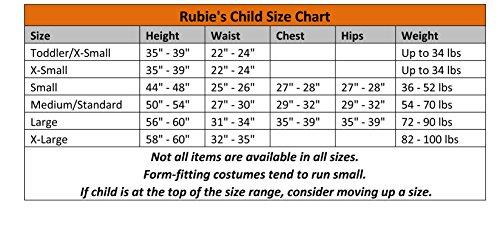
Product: Rubie's Costume Viking Warrior Boys Costume
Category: Clothing, Shoes & Jewelry | Costumes & Accessories | Women | Costumes & Cosplay Apparel | Costumes
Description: Includes: Shirt With Belt, Cape, Hat, and Boot Tops.
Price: $33.99 - $50.64